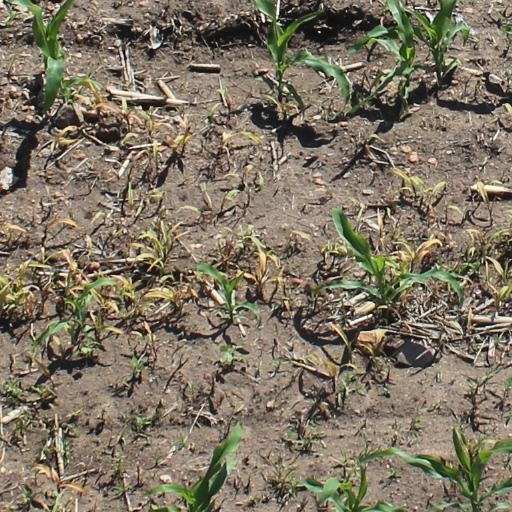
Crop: maize; corn